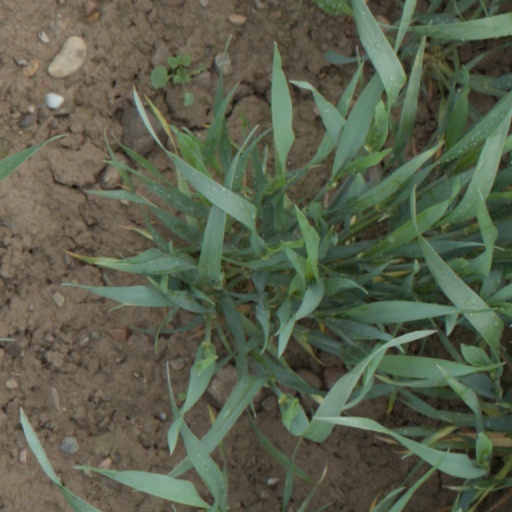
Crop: wheat